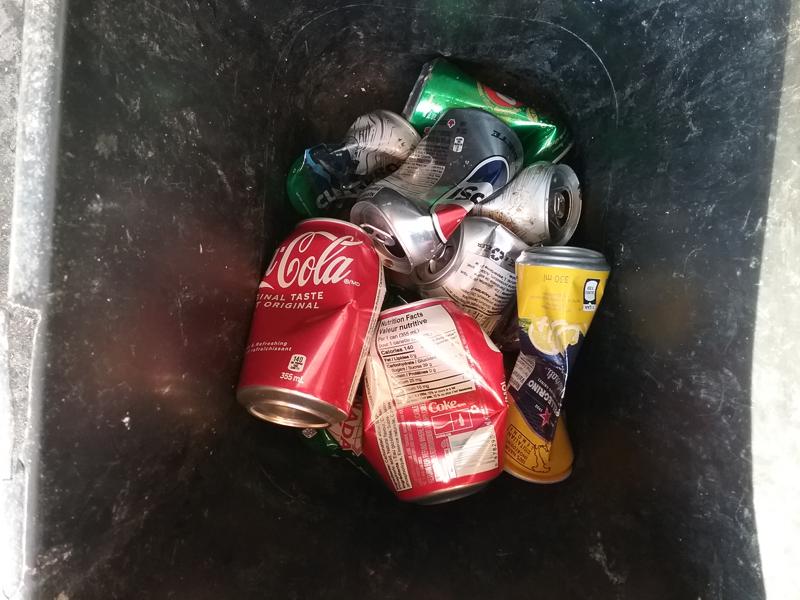
Waste category: metal